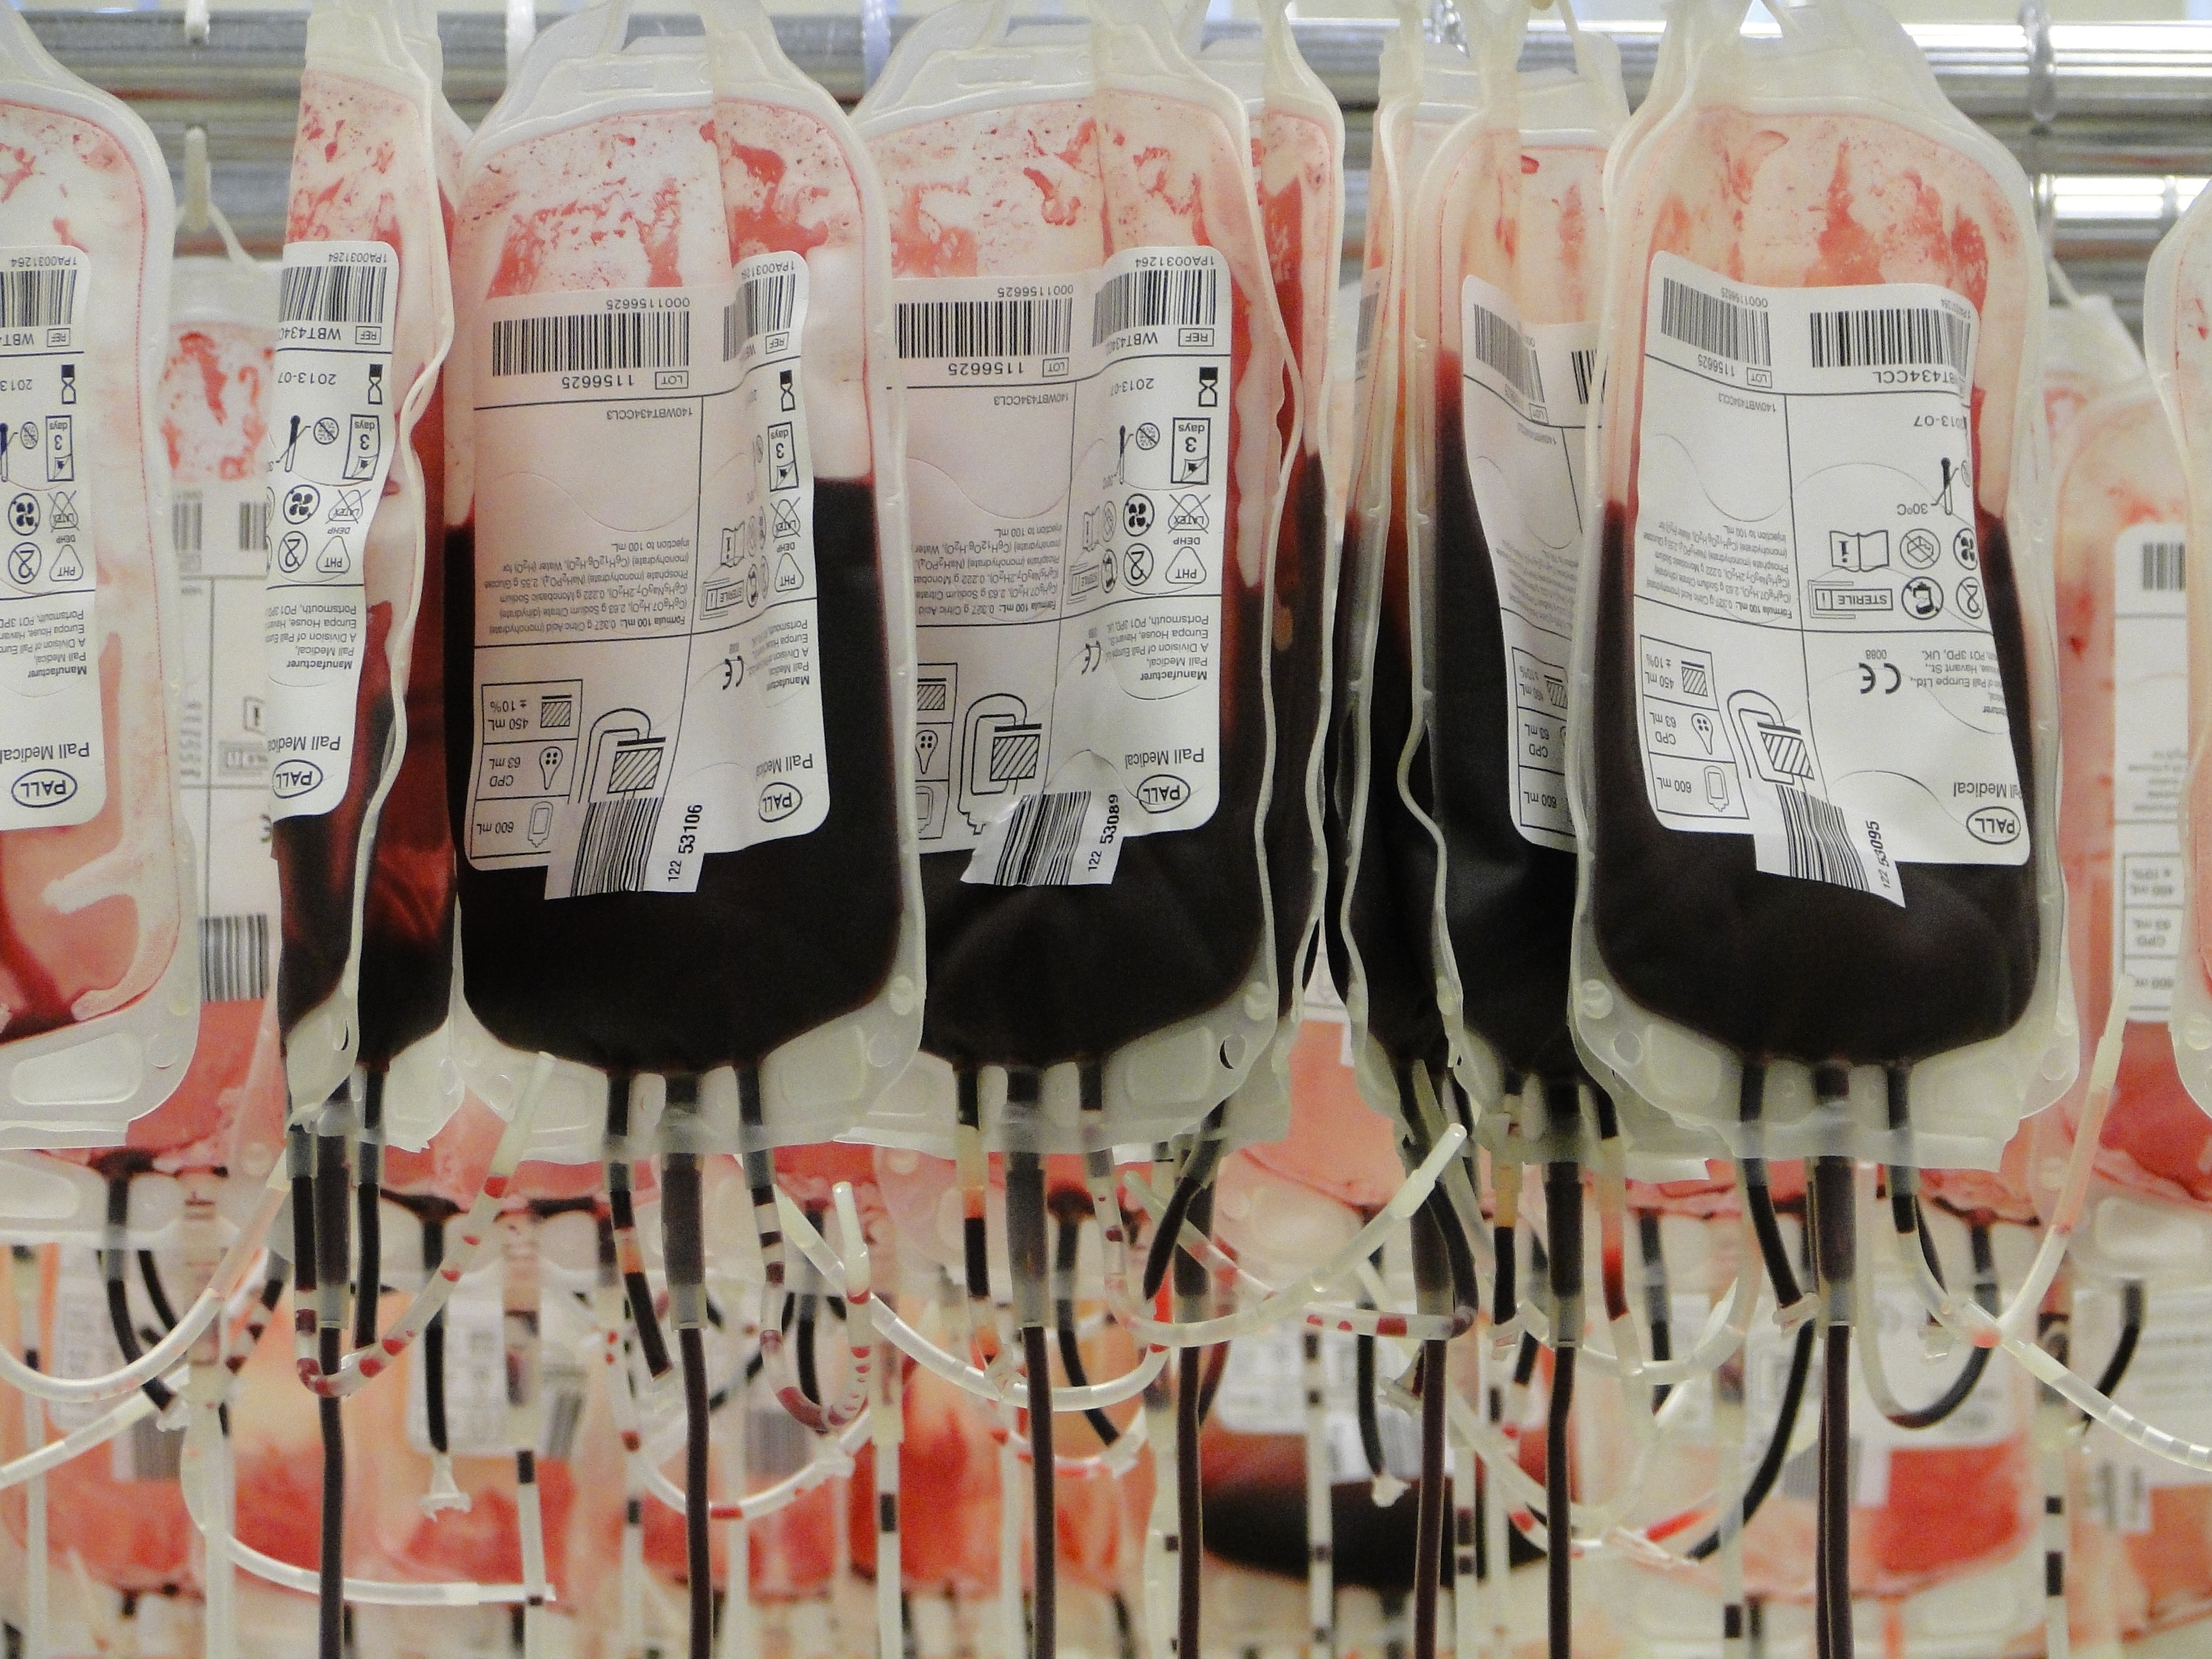
red, electrical wiring, blood bags, red blood cells, blood donors